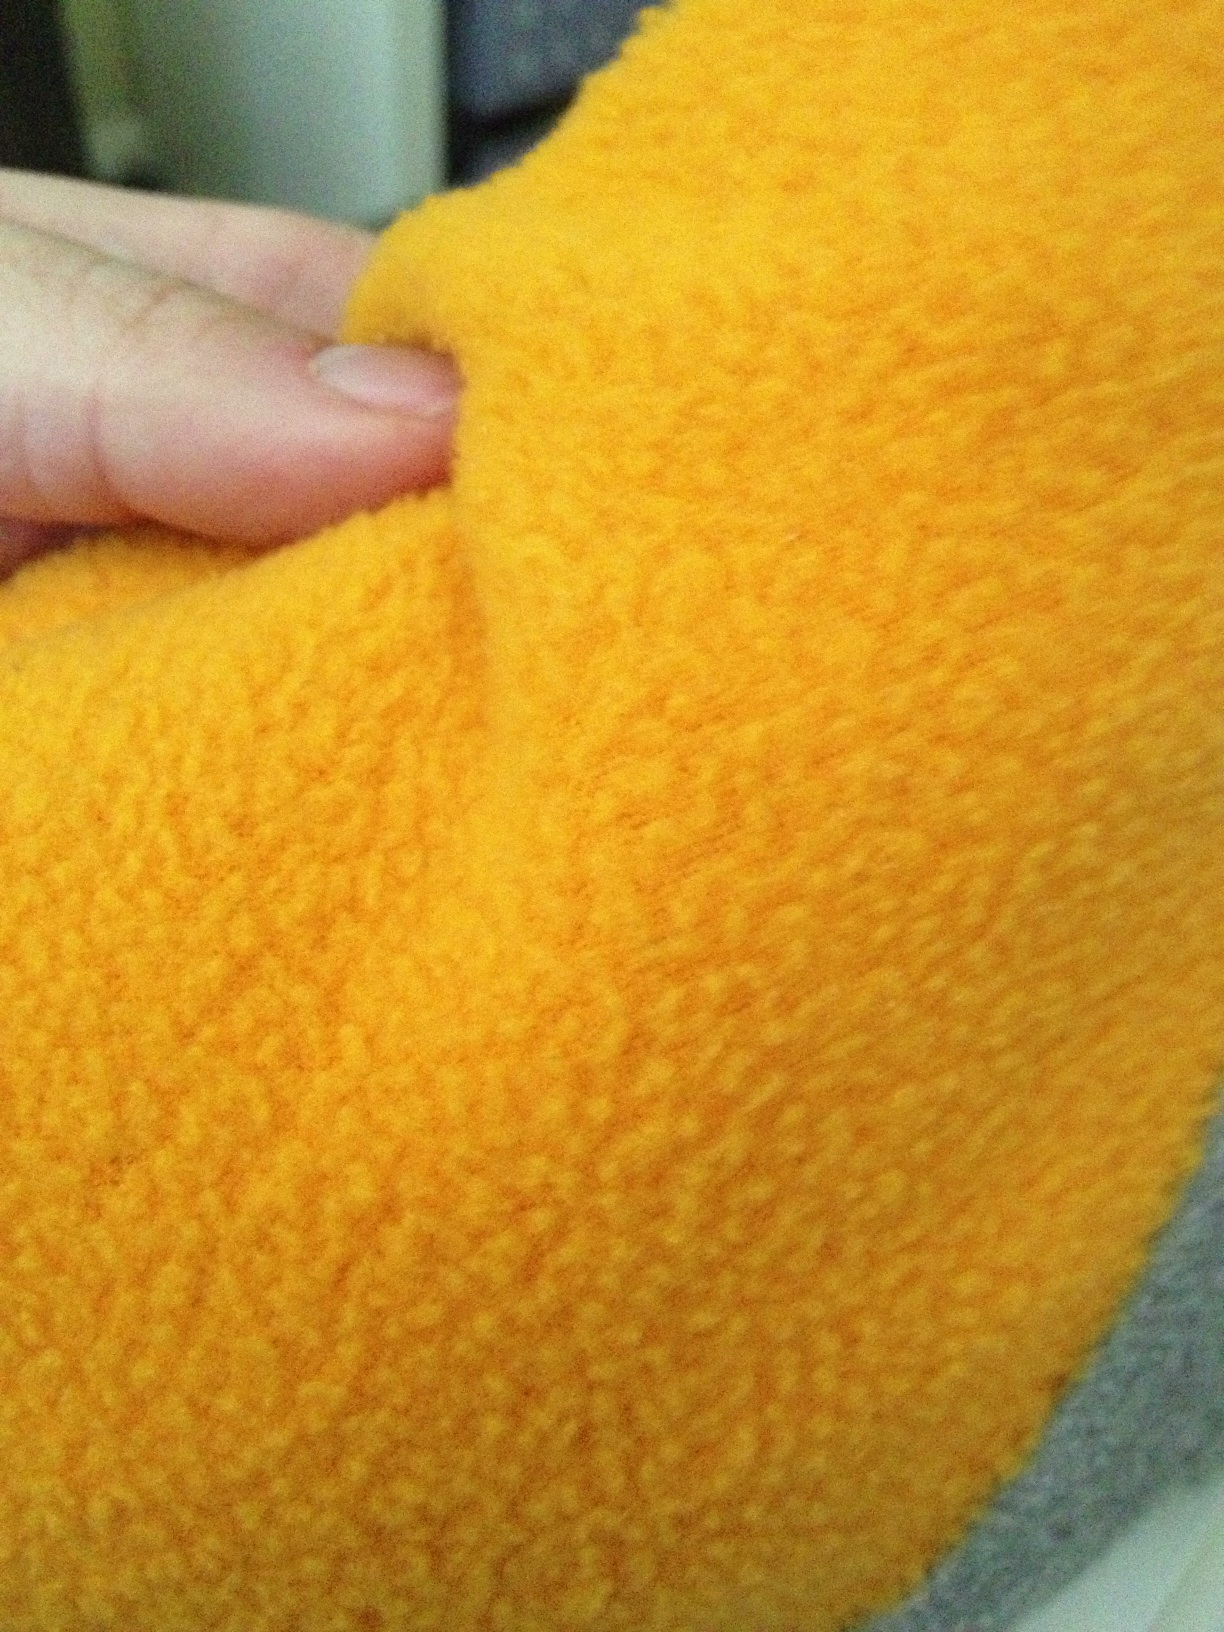Question: What color is this?
Answer: yellow